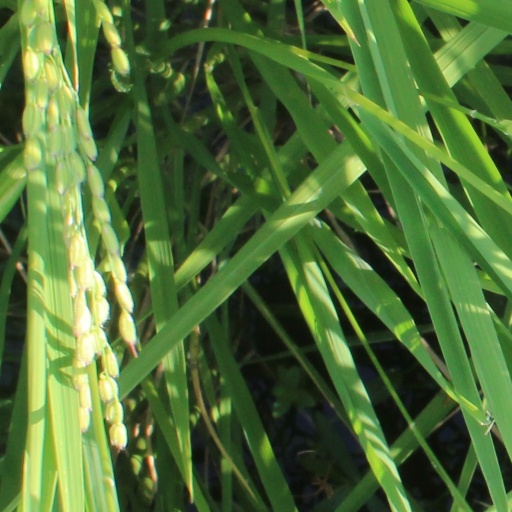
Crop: rice